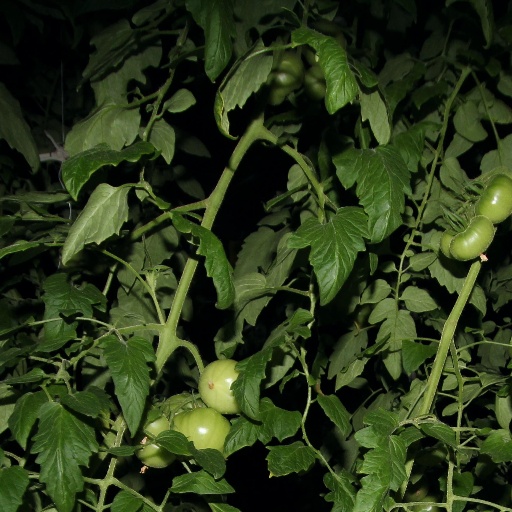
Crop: tomato